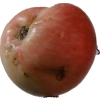
Label: Apple 10